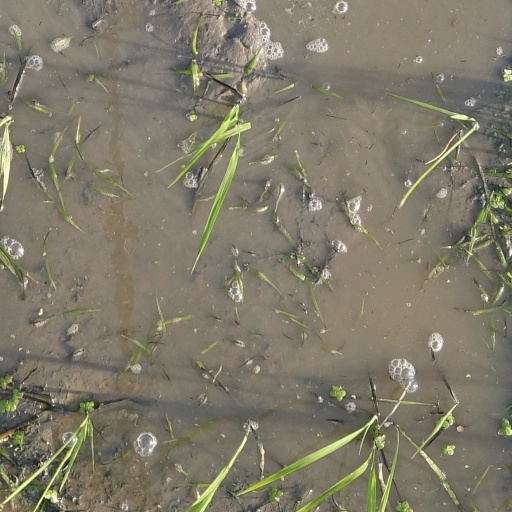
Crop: rice